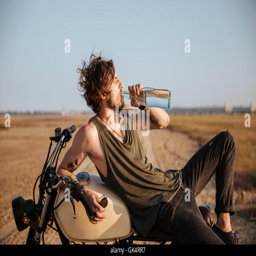
young brutal man laying on his motorcycle in the desert and drinking water